2016 NASCAR Xfinity Series

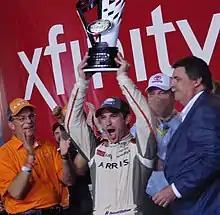
Daniel Suárez, the 2016 Xfinity Series champion.

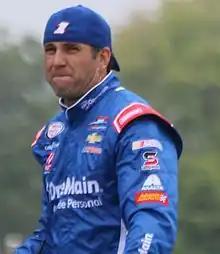
Elliott Sadler finished second behind Suárez in the championship.

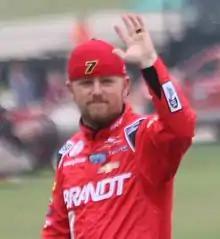
Justin Allgaier finished third in the championship.

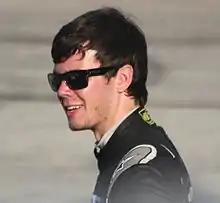
Erik Jones finished fourth in the championship, and was Rookie of the Year.

The 2016 NASCAR Xfinity Series was the 35th season of the NASCAR Xfinity Series, the second-tier professional stock car racing series sanctioned by NASCAR in the United States. The season started at Daytona International Speedway on February 20 and ended at Homestead-Miami Speedway on November 19. Daniel Suárez of Joe Gibbs Racing won the championship, becoming the first non-American to win a title in NASCAR's top 3 divisions.